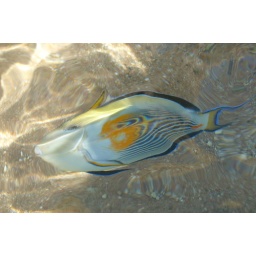
napoleon fish in the beach